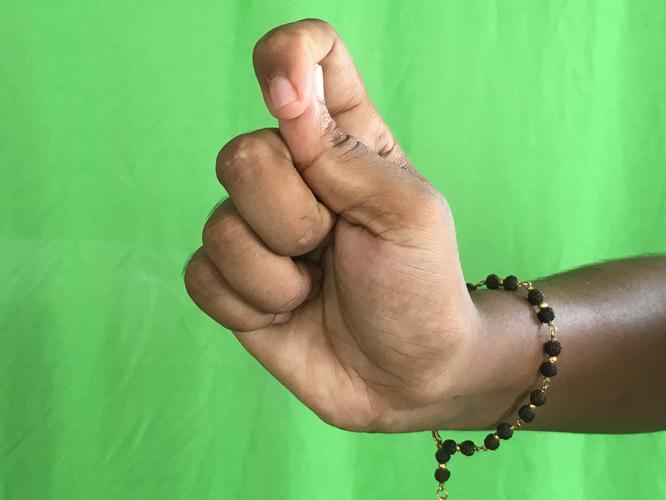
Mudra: Kapith
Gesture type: single_hand